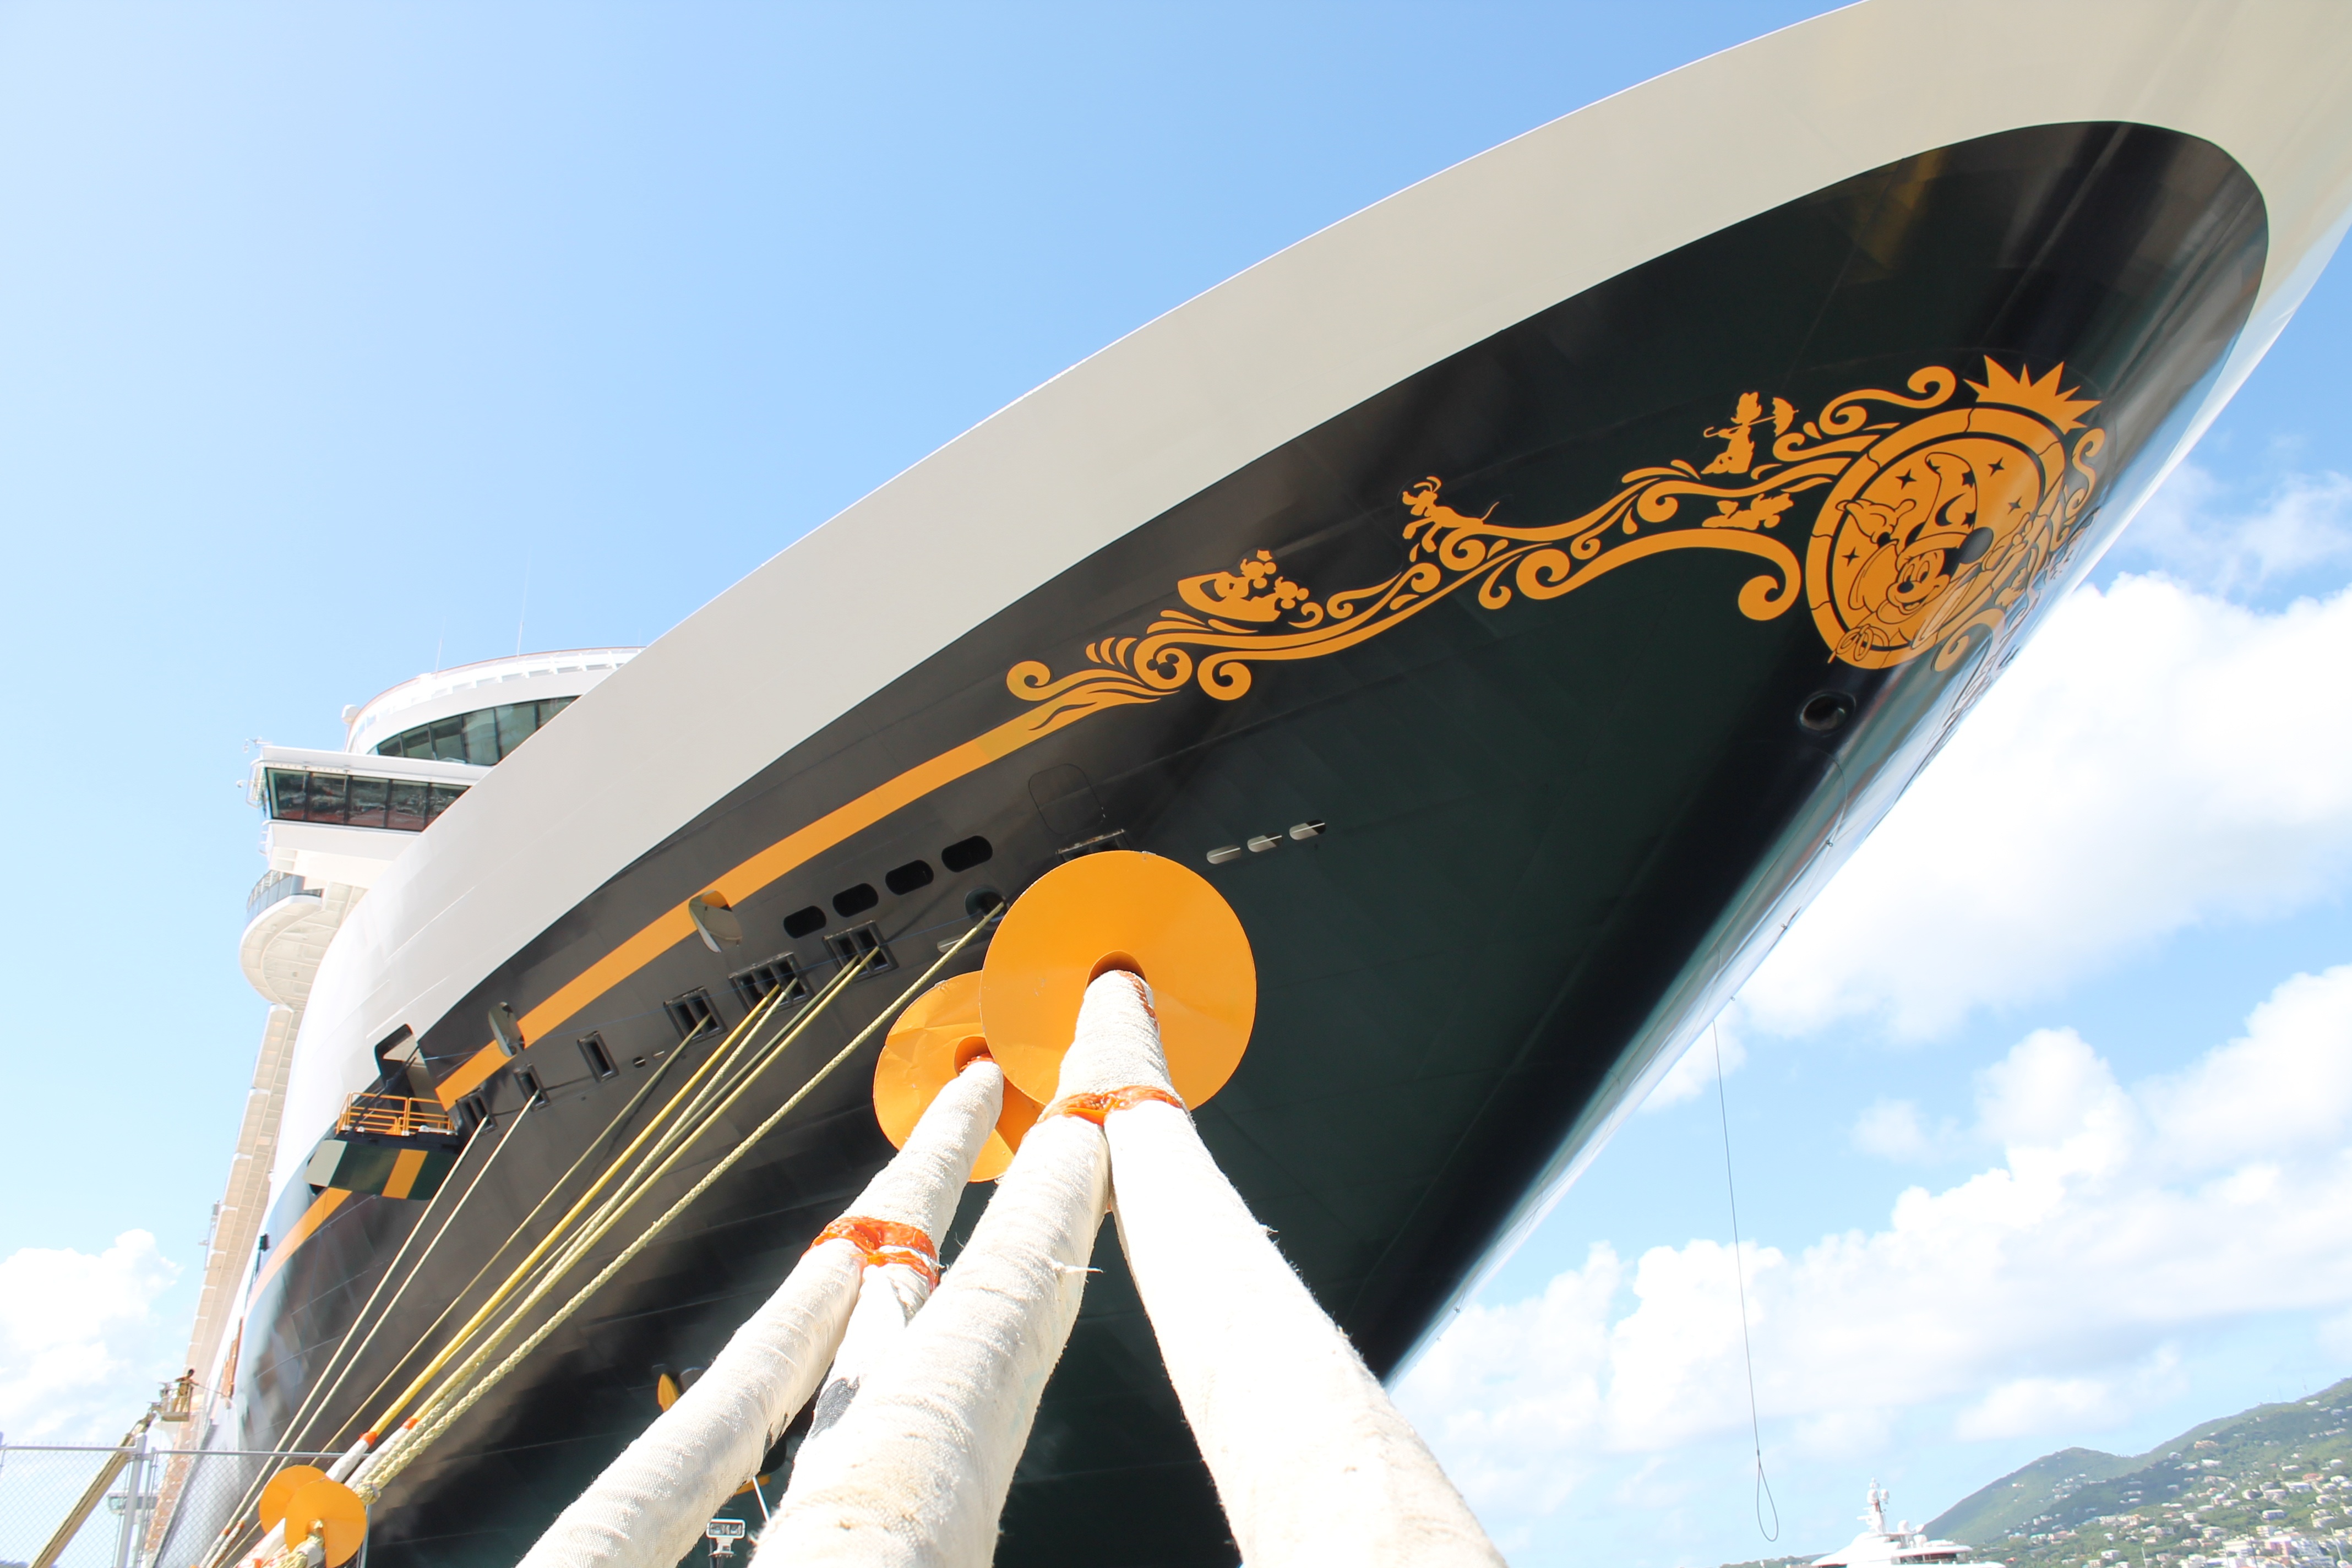
dock, boat, ship, vessel, vehicle, port, docked, atmosphere of earth, surfing equipment and supplies